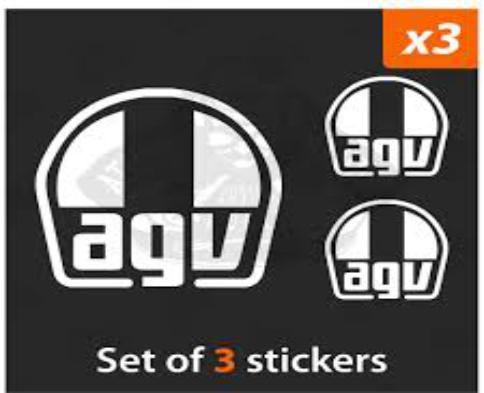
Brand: agv
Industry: Sports